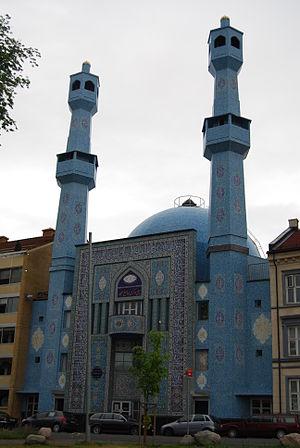
Cet article présente la liste de mosquées de Norvège.